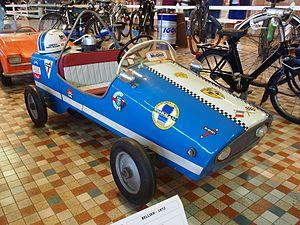
Bellier Automobiles est un constructeur français de voitures sans permis depuis 1968. Jean Bellier fonde la société J. Bellier en 1980. Elle a son siège à Talmont-Saint-Hilaire, en Vendée. Bellier fut repris en 2010 par le groupe Neuvessel.